Yosef Tzvi Dushinsky (first Dushinsky rebbe)

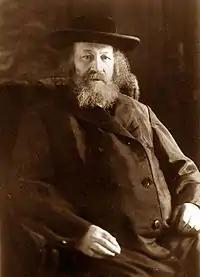
Yosef Tzvi Dushinsky

Yosef Tzvi Dushinsky (1867 – 17 October 1948), also known as the Maharitz, was the first Rebbe of Dushinsky and Chief Rabbi ("Ga'avad") of the Edah HaChareidis of Jerusalem,previously having held the title over Agudat Yisrael as well.